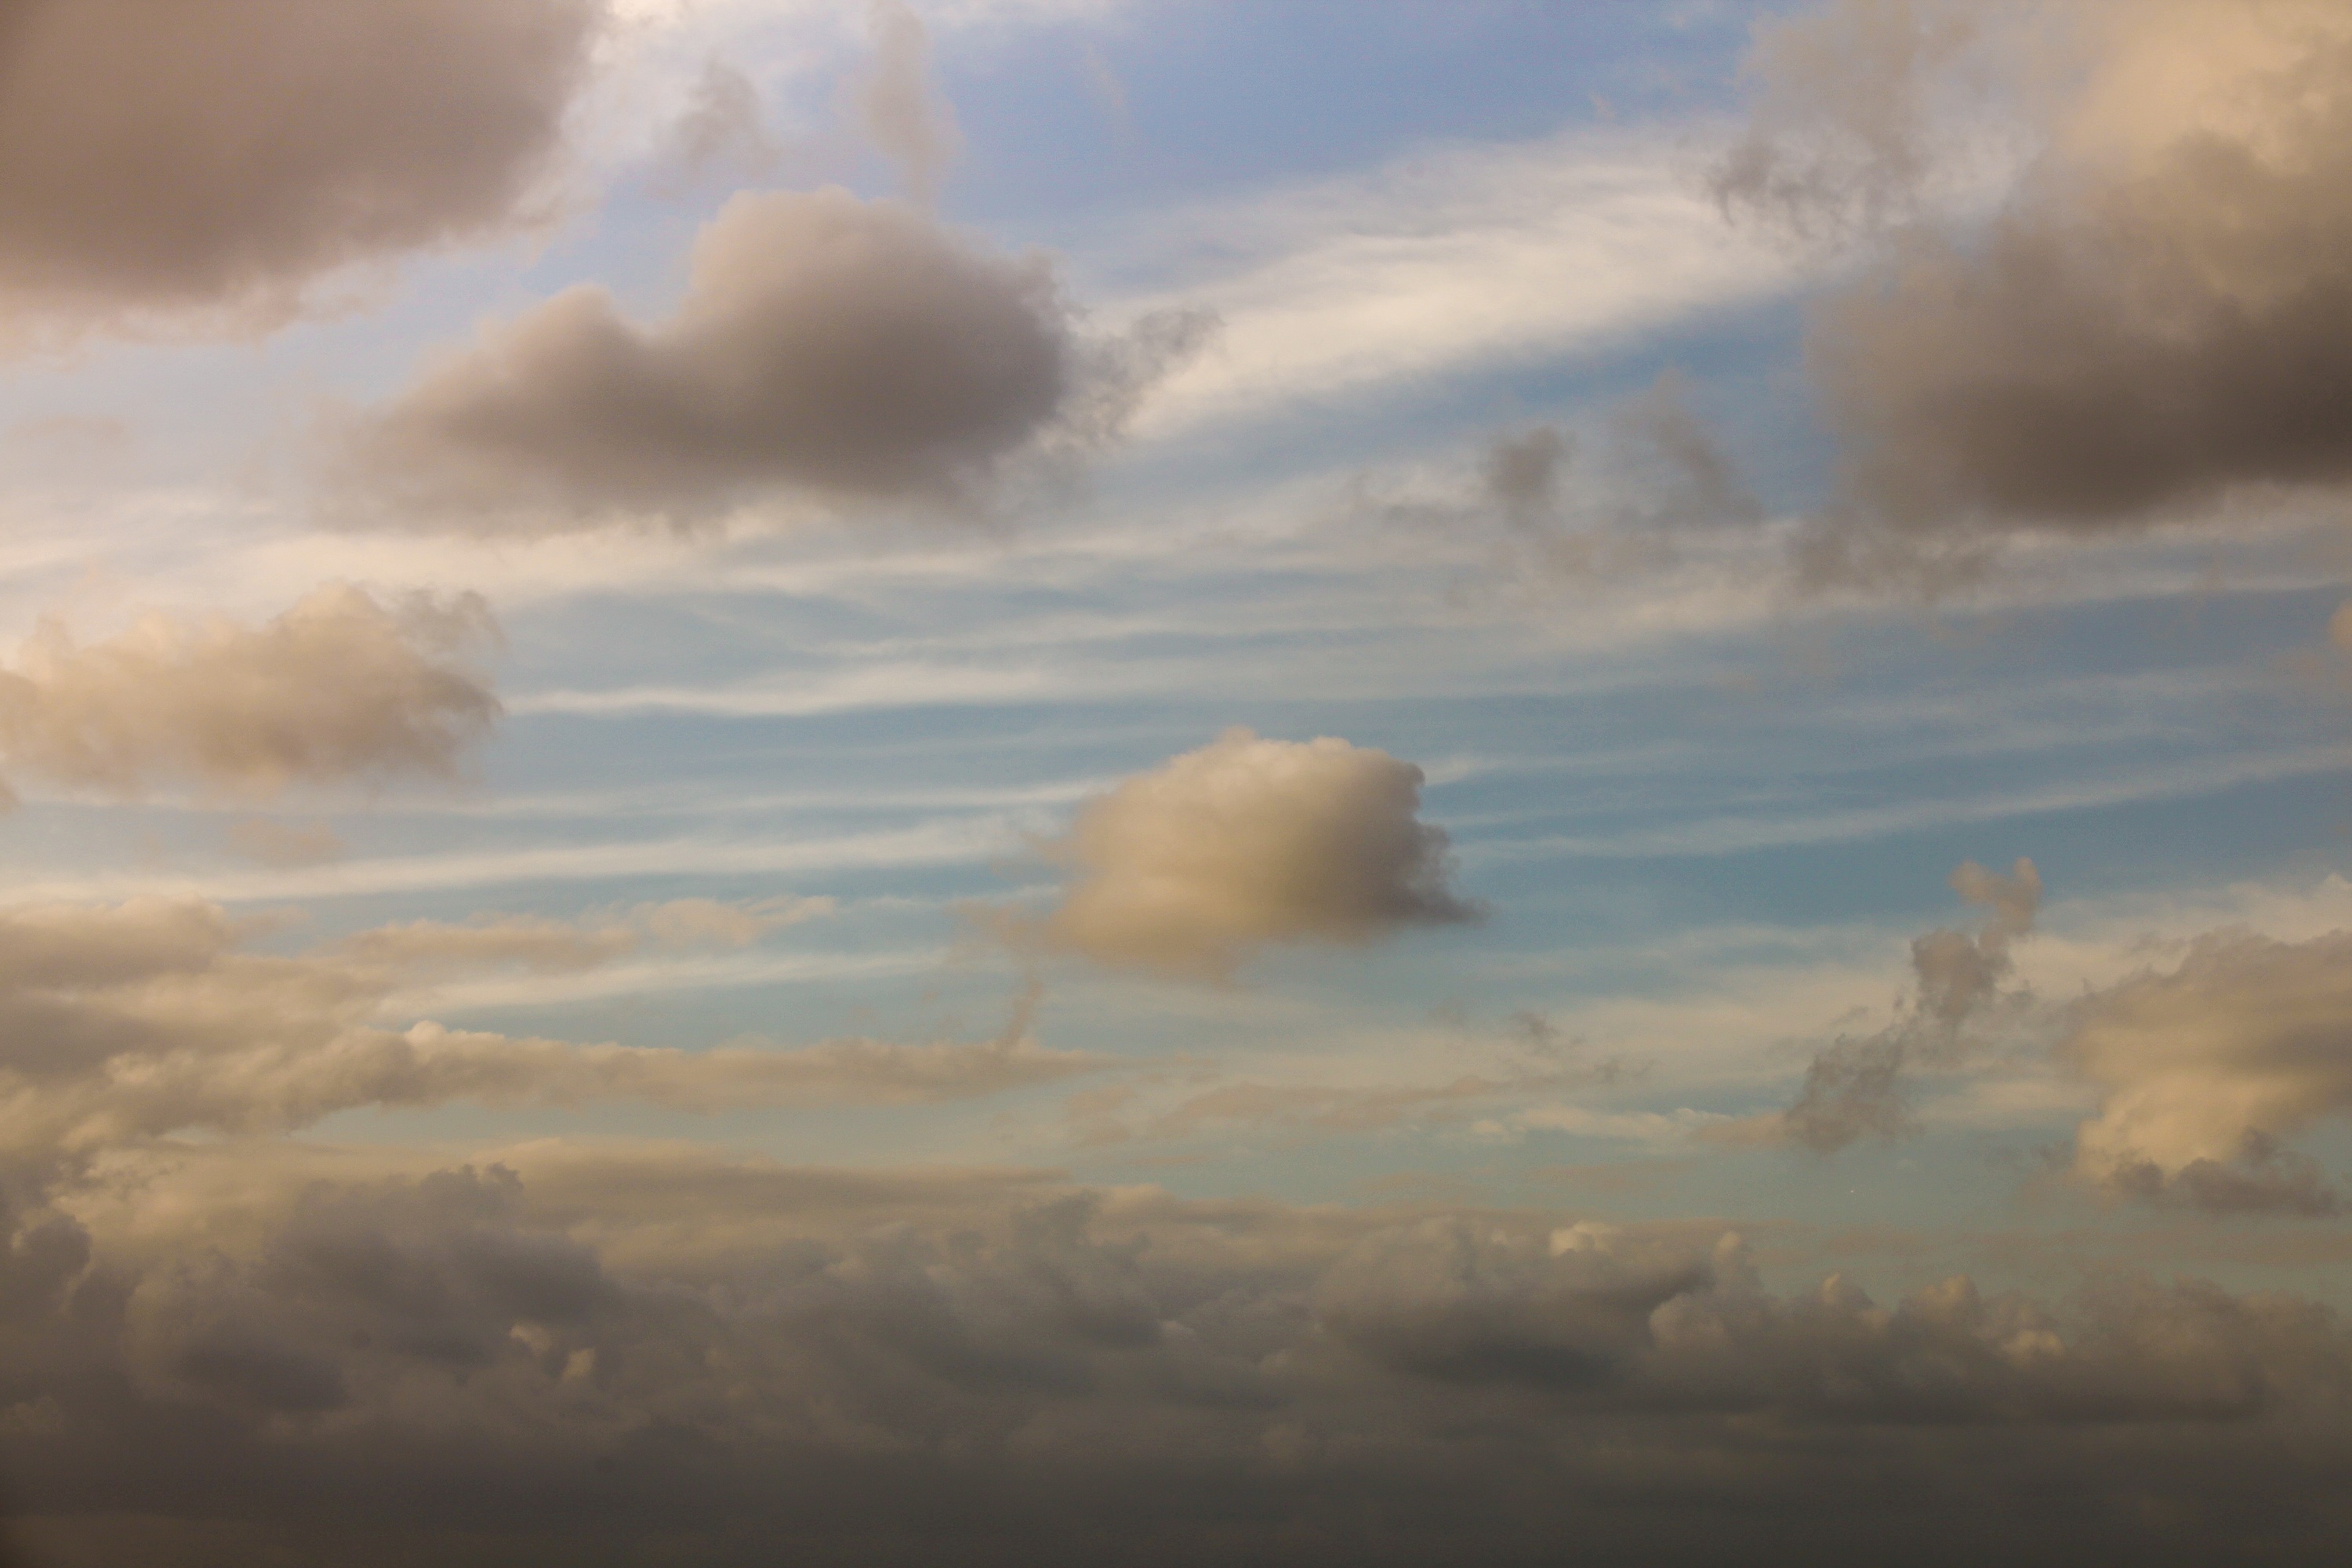
landscape, nature, outdoor, horizon, light, cloud, sky, sunrise, sunset, white, field, prairie, sunlight, air, morning, dawn, atmosphere, summer, dusk, environment, pattern, spring, high, fluffy, heaven, scenic, color, natural, space, weather, cumulus, blue, season, plain, cloudscape, sunny, daylight, bright, day, sky clouds, afterglow, white clouds, meteorological phenomenon, sky background, atmospheric phenomenon, atmosphere of earth